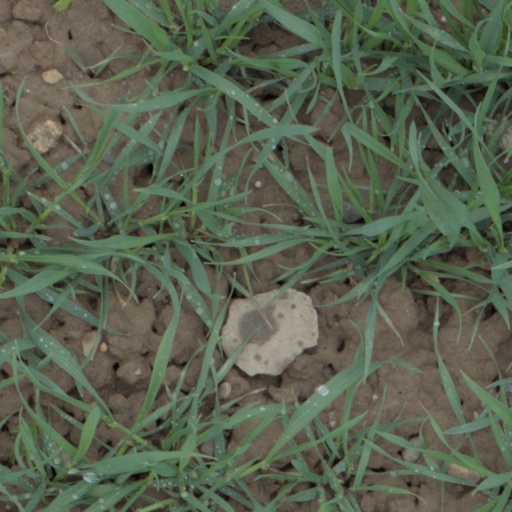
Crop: wheat